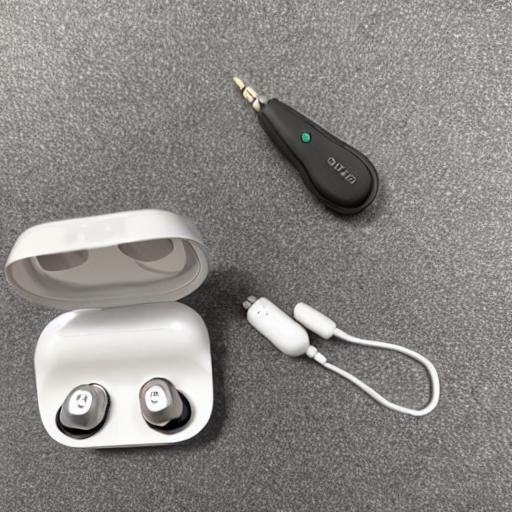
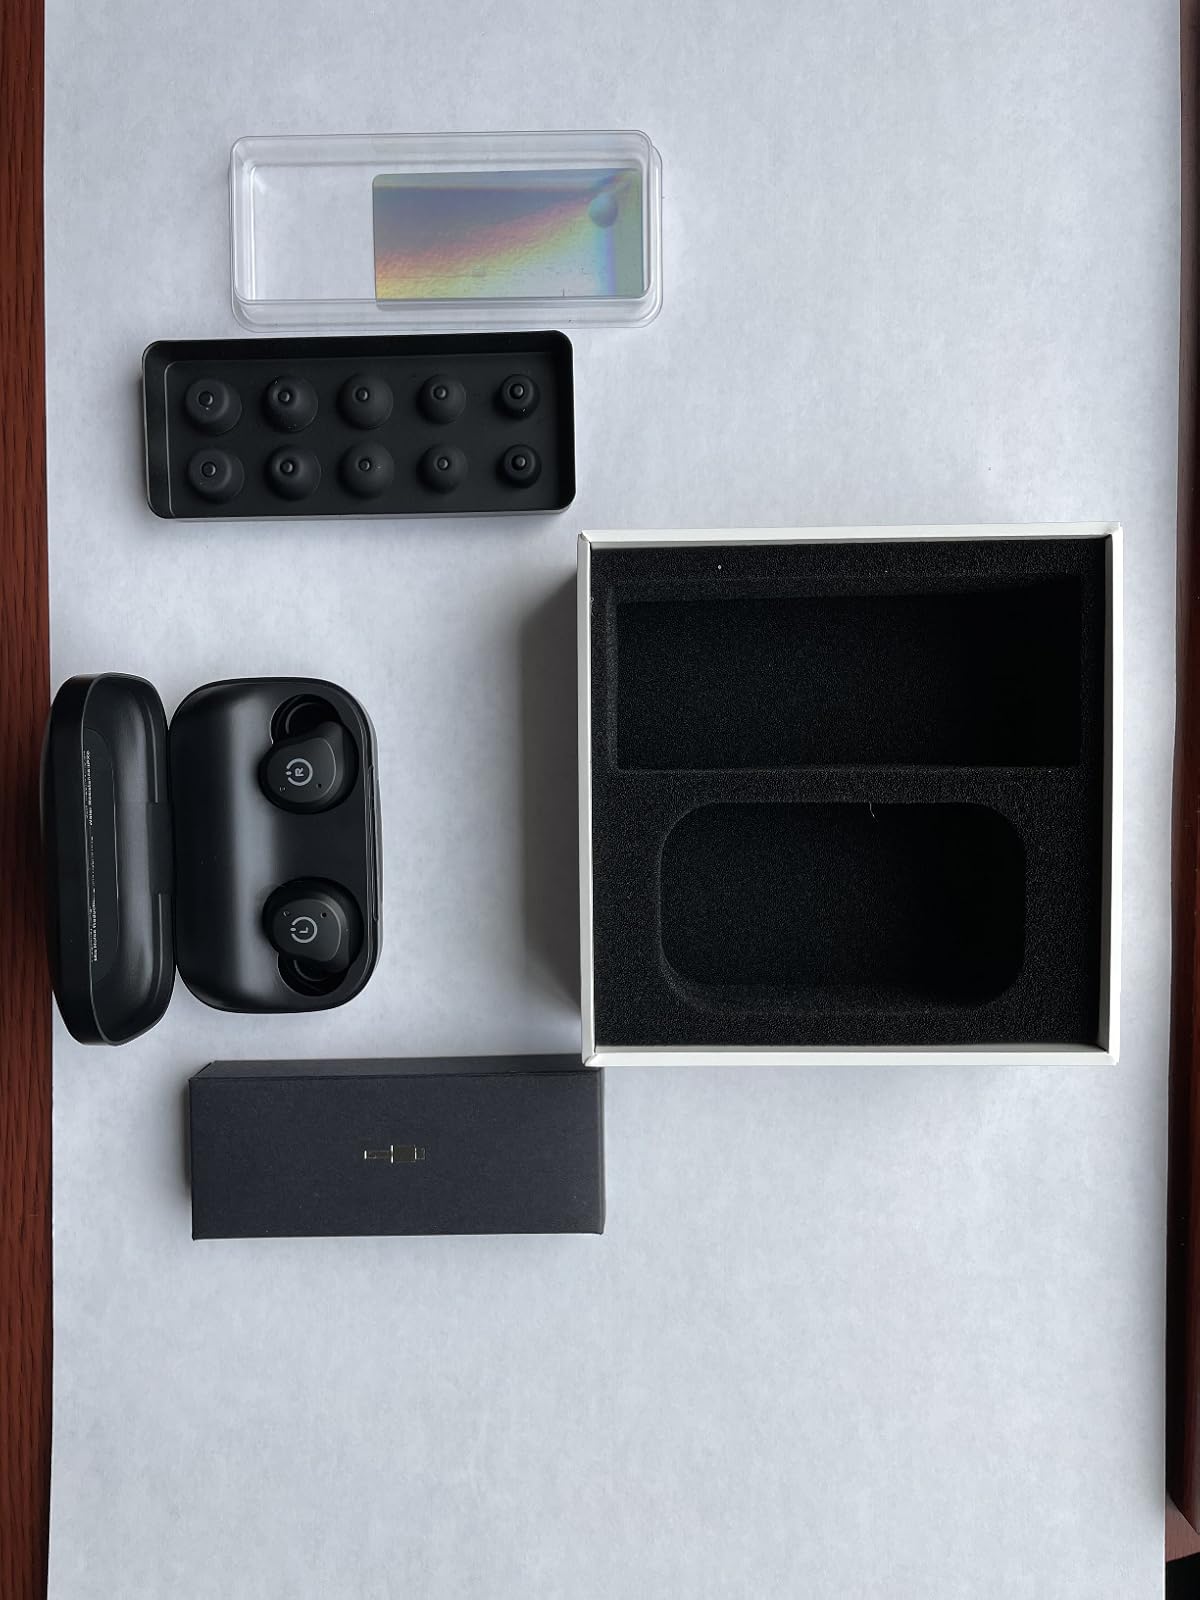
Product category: earbuds
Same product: no